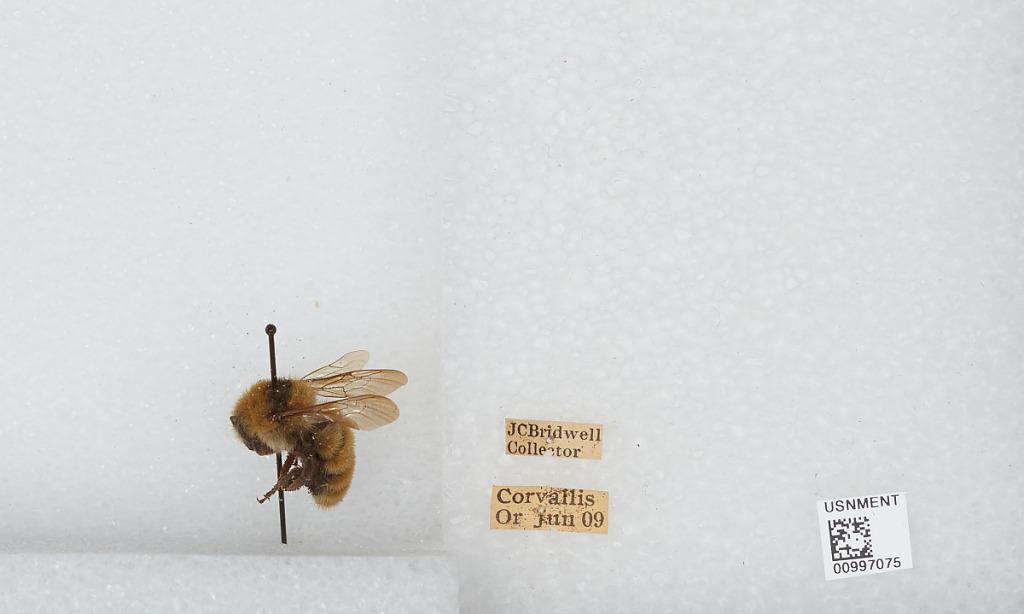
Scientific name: Bombus (Subterraneobombus) appositus Cresson
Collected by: J. Bridwell
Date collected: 1909-6-1
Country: United States
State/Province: Oregon
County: Benton
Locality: Corvallis
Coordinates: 44.5667, -123.283